Għargħur

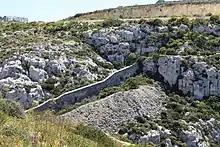
Victoria Lines in Għargħur

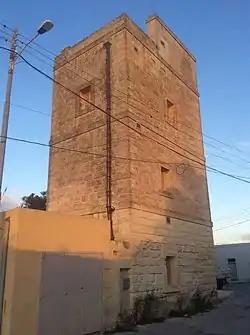
The Għargħur Semaphore Tower was built in 1848

The Victoria Lines, named after Queen Victoria, and which divide the island of Malta from east to west, pass through this locality. There are also other fortifications. Għargħur hosts much of Malta's telecommunication infrastructure.